Freycinet National Park

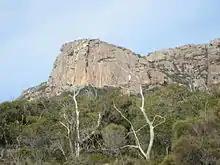
White-bellied sea eagle sitting on a tree ("Haliaeetus leucogaster)".

Owing to the varying ecosystems in Freycinet there are many species of birds that either inhabit or fly through the park. They range from large predator species such as the brown falcon ("Falco berigora") and white-bellied sea eagle ("Haliaeetus leucogaster") to smaller species including the superb fairy-wren ("Malurus cyaneus") and flame robin ("Petroica phoenicea"). There are also several species which are listed on the "TSP Act", such as the black-browed albatross ("Thalassarche melanophris"), shy albatross ("Thalassarche cauta"), Tasmanian wedge-tailed eagle ("Aquila audax fleayi"), white-fronted tern ("Sterna striata"), Australian fairy tern ("Sternula nereis nereis") and the swift parrot ("Lathamus discolor"). The endangered swift parrot breeds on the east coast of Tasmania from September through to January, their movements corresponding to the flowering of several "Eucalyptus" spp. before they migrate to the mainland over winter.